EMD GP60

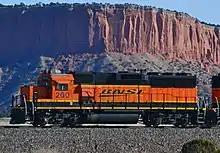
BNSF No. 200 is ex–GP60B No. 347, rebuilt by BNSF into a standard GP60 by installing a cab from an SD40-2.

Santa Fe followed its 40 standard-cab GP60s with an order for 63 custom GP60Ms. The GP60M featured North American Safety cabs, and was the only 60 Series B-B locomotive with this feature. The nose has a headlight that is slightly offset to the right to accommodate the front door. The first new units delivered in the road's revived "Super Fleet" Warbonnet Paint Scheme. Santa Fe GP60Ms 100–162 were delivered between May and September 1990.